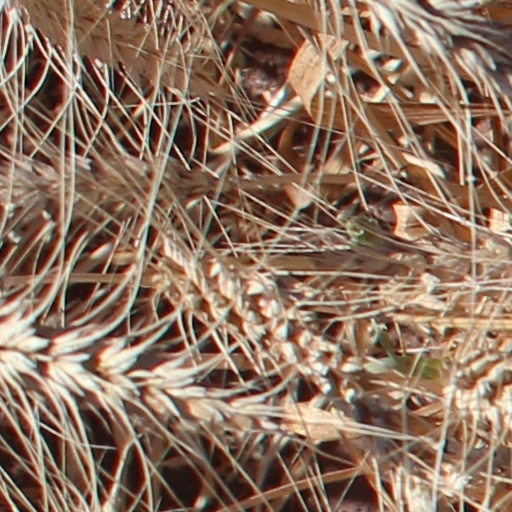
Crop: wheat